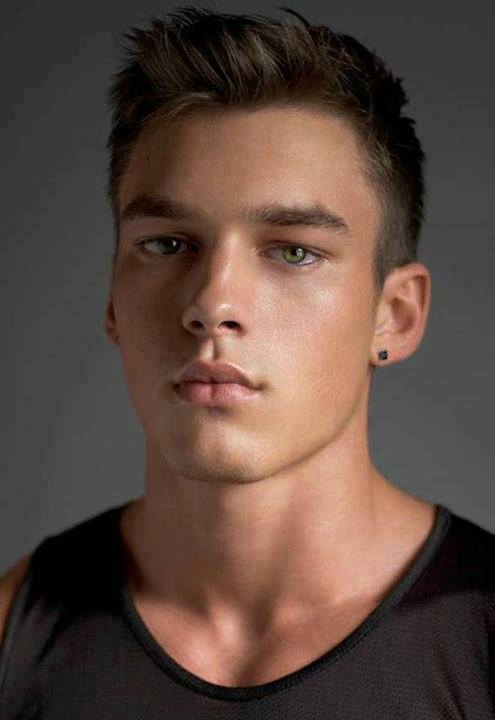
Gender: men